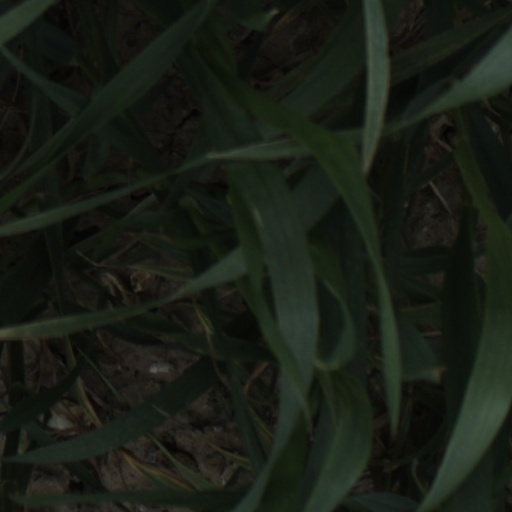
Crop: wheat